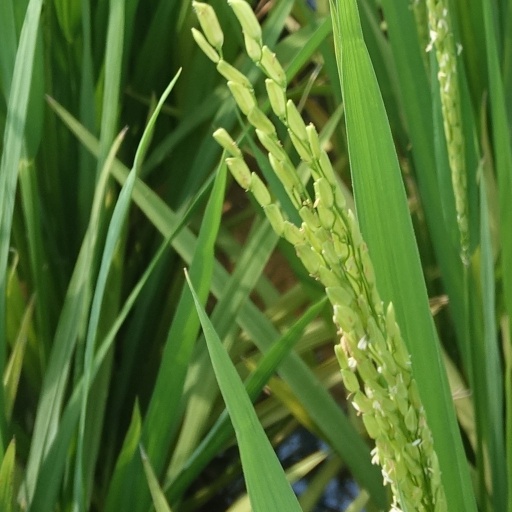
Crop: rice